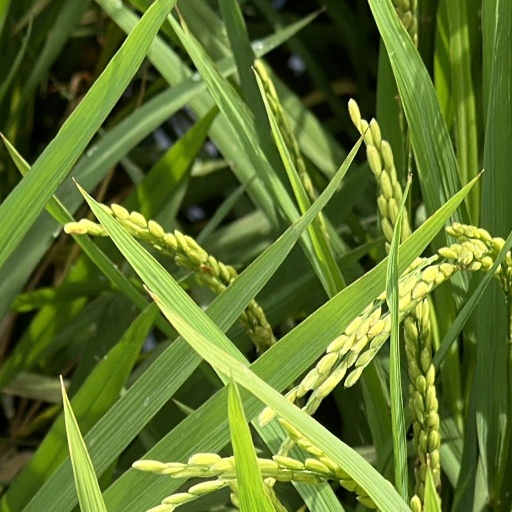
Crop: rice